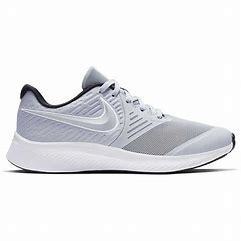
Brand: Nike
Model: Star Runner 2